Murakami Yoshikiyo

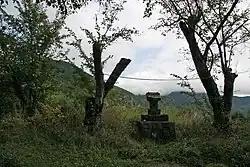
Yoshikiyo's Katsurao Castle

Murakami Yoshikiyo (村上 義清, 1501–1573) was a Japanese samurai from the and retainer of the Uesugi clan during the Sengoku period of the 16th century. Yoshikiyo followed in fighting against both Takeda Nobutora and his son Takeda Shingen. Yoshikiyo was also a very close ally under Uesugi Kenshin and one of Shingen's bitterest opponents for his high kill-counts in their conflicts.